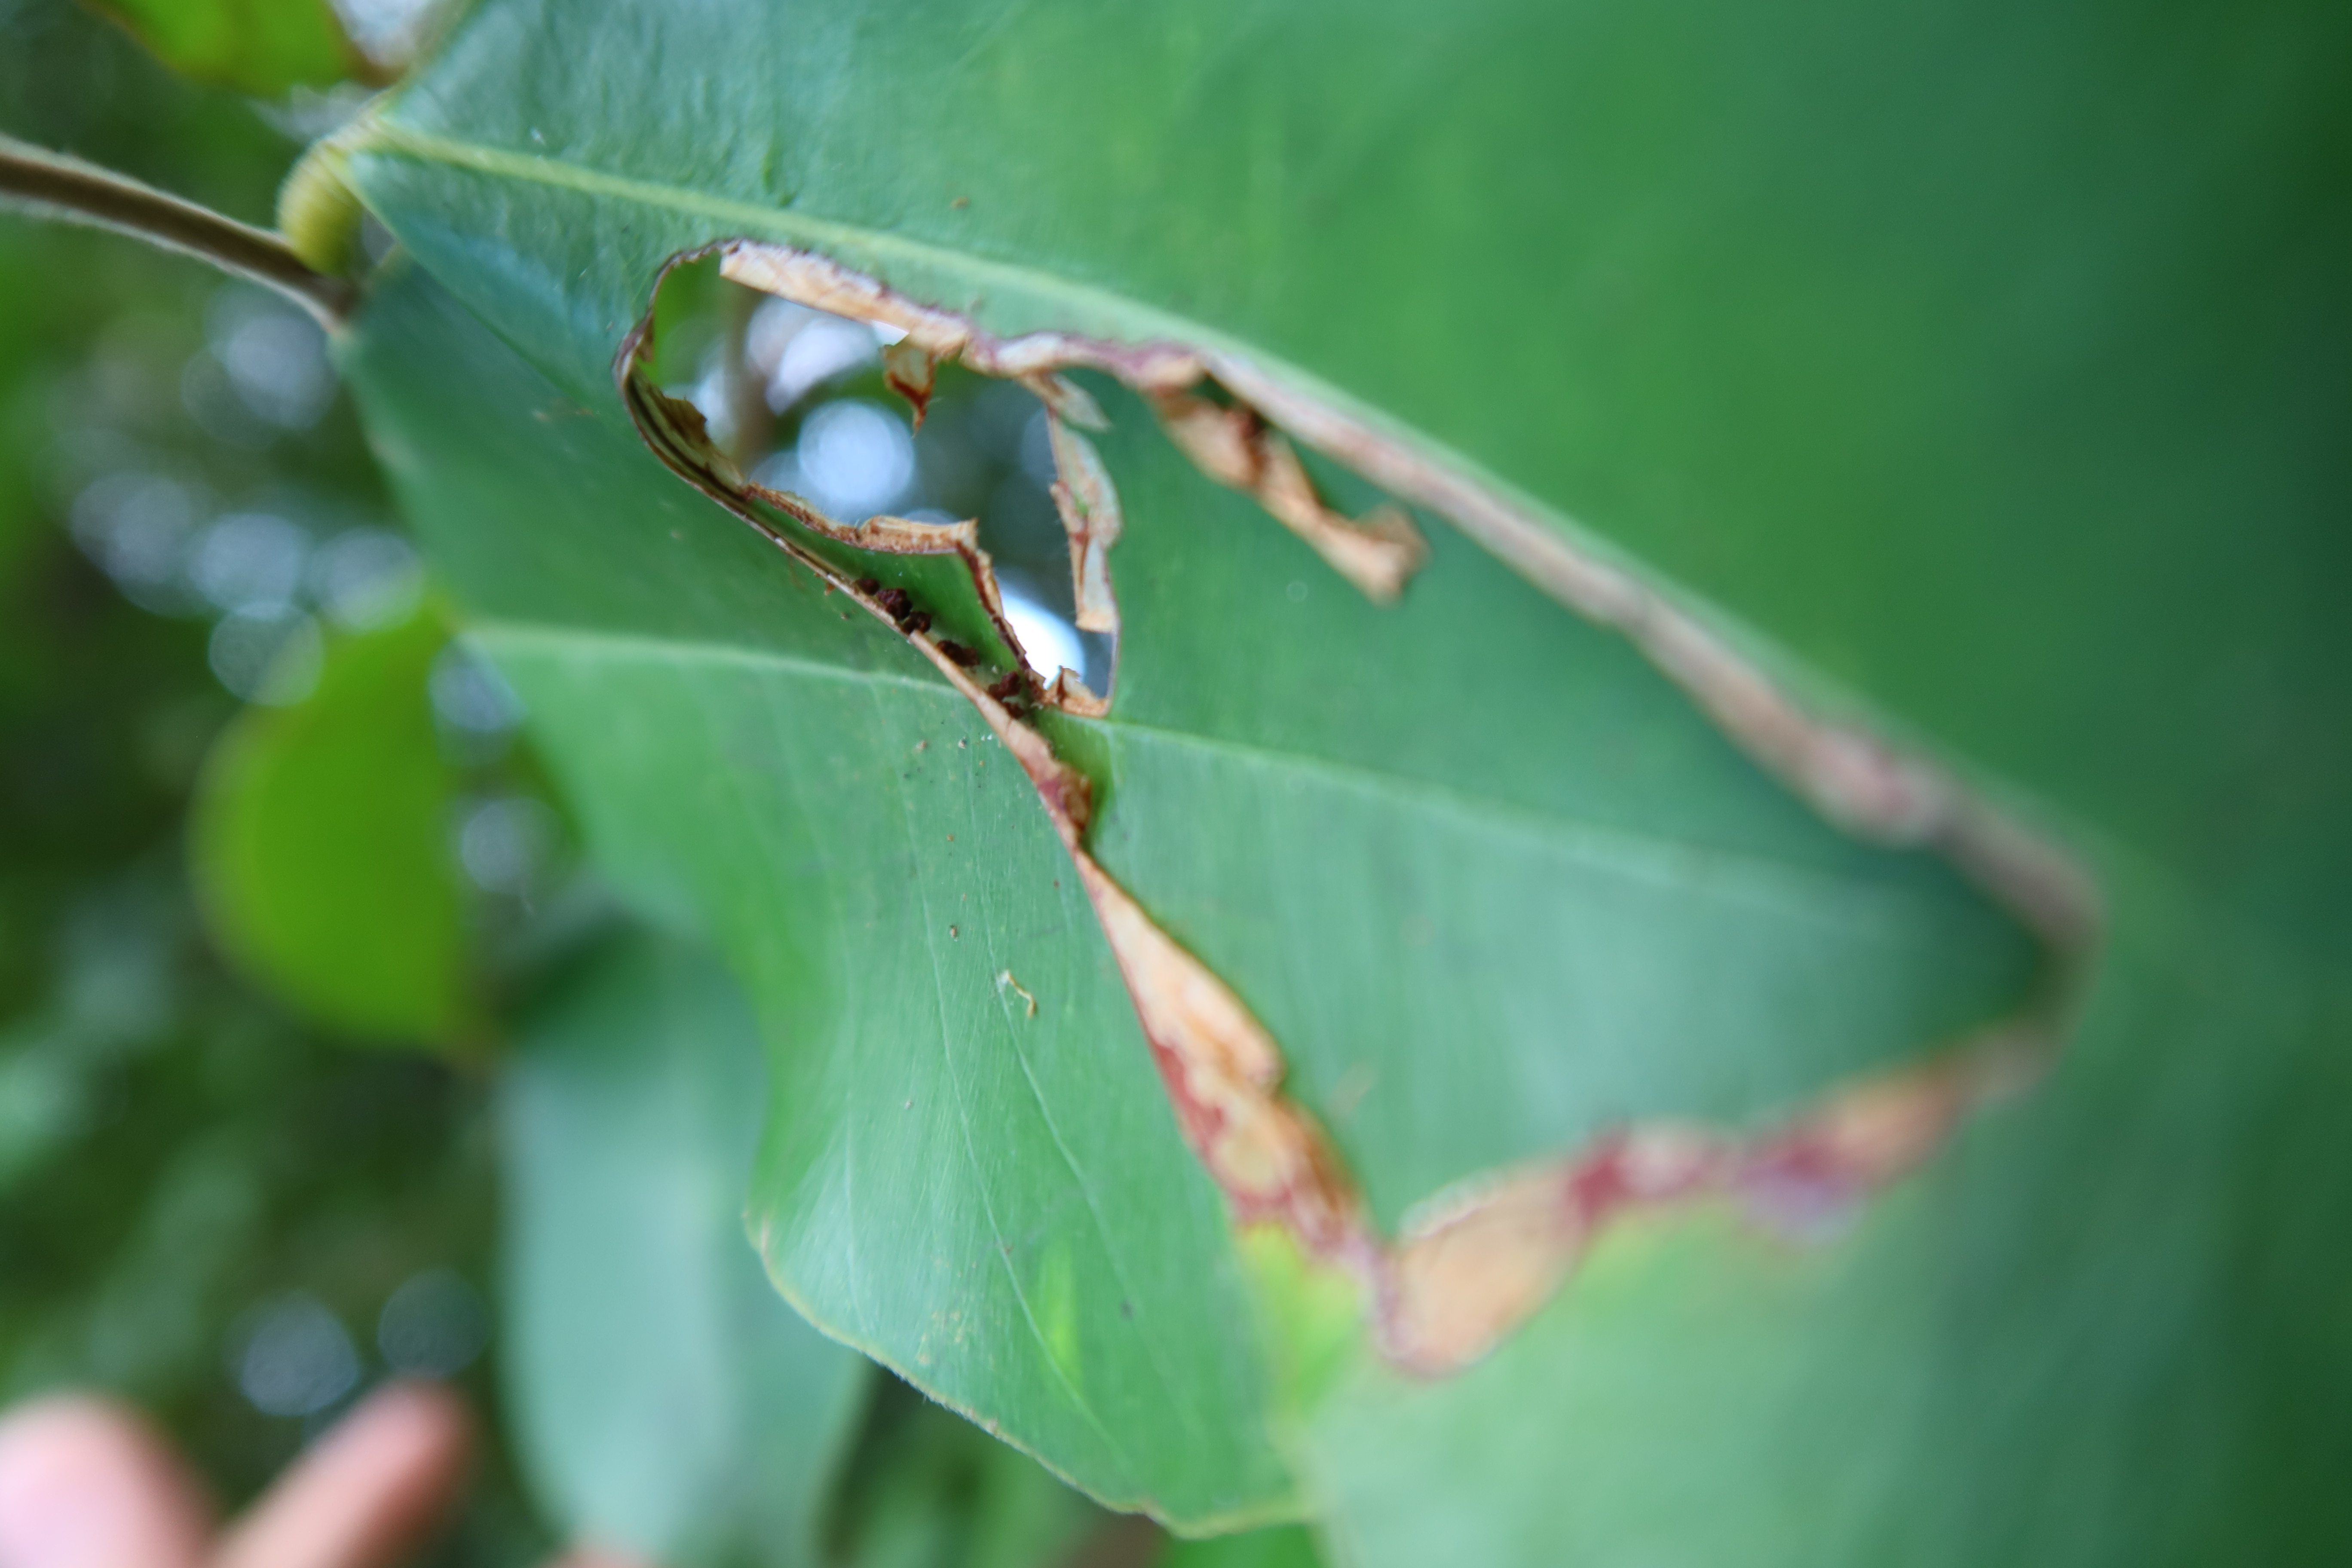
Label: Translucent lesion